Jenny Gross

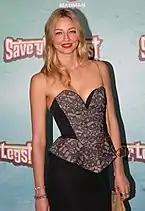
Zoe Tuckwell-Smith plays Jenny's best friend, Bec Gilbert.

The first episode of "Winners & Losers" saw the four protagonists or "losers" – Jenny, Bec, Francis and Sophie – attend their high school reunion. The girls were "thrown together" in school as they each tried to avoid the attention of the school bitch Tiffany Turner (Michala Banas). Attending the reunion to try and prove that they are no longer losers, the girls rediscovered their friendship and realised that Tiffany had not changed. Series producer MaryAnne Carroll stated "The heart of the show is the idea of friendship and the relationship you have with friends that you've known for a really long time. There is a different comfort level there than there is with friends you've made more recently in your life. There's the idea that you can be yourself with those people because they truly know you."